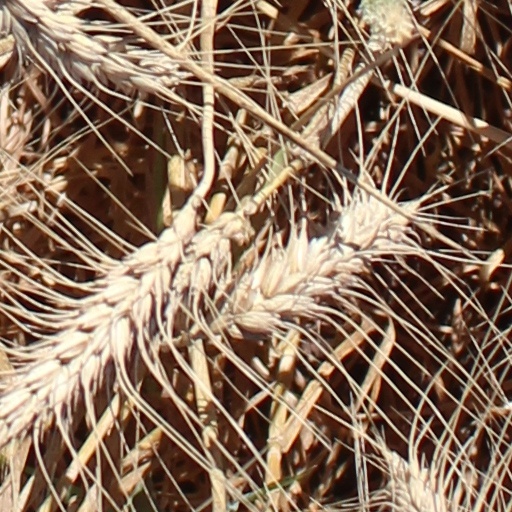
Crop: wheat